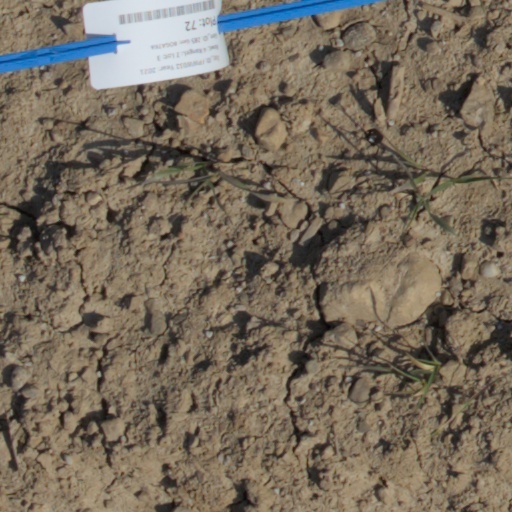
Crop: wheat